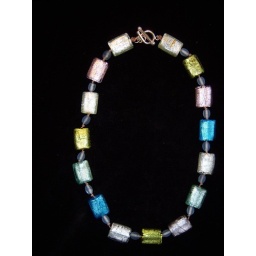
Dichroic glass beads in beach glass colors with smoky blue glass beads on a silk cord